Thorpe Mandeville

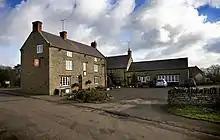
The Three Conies

The village has a public house, the Three Conies, that is controlled by the Hook Norton Brewery. Thorpe Mandeville is on an important former drovers' road called Banbury Lane. The Three Conies was built in the 17th century as a drovers' inn, providing overnight accommodation for drovers and their livestock.